Bagley (company)

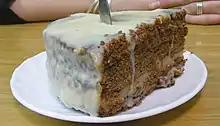
An example of the popular "chocotorta"

The "chocotorta" (a local chocolate cake) uses "Chocolinas" cookies as its main ingredient. It was invented in 1982 by Marité Mabragaña, an advertising creative that came up with the idea of preparing a tasty dessert for her two little sons. As she also worked for two dairy companies, she mixed dulce de leche with cream cheese to use as filling, giving origin to one of the most popular cakes and an iconic dessert of Argentine pastry.